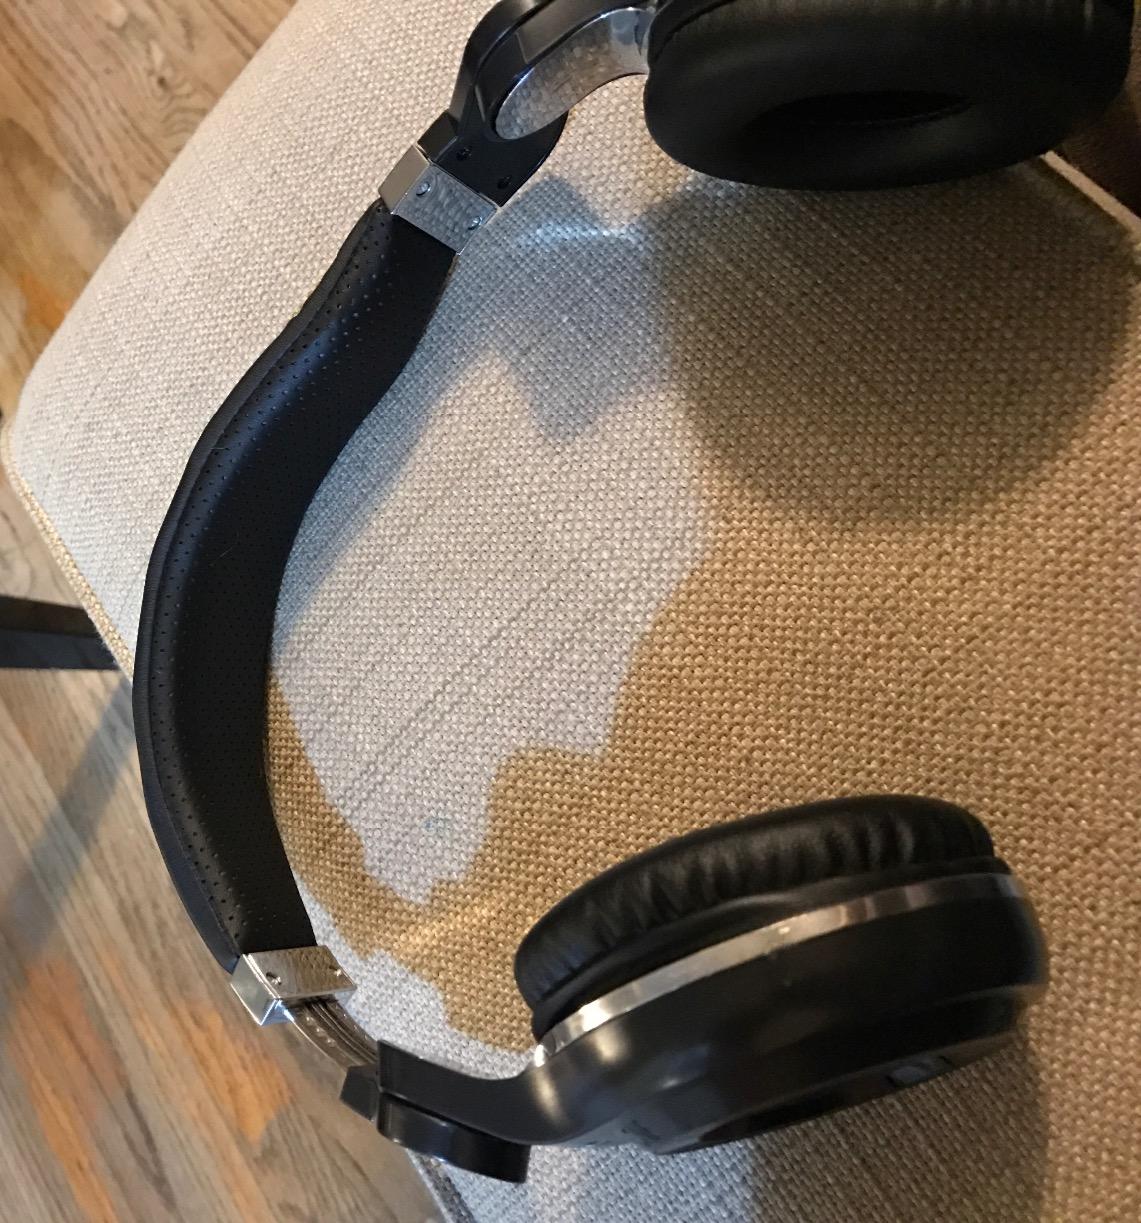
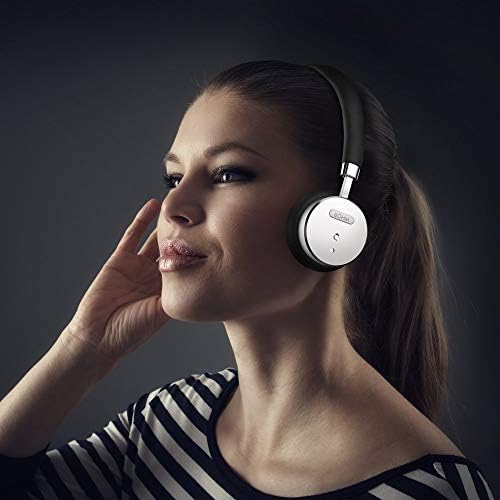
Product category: headphones
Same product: no